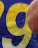
Number: 9